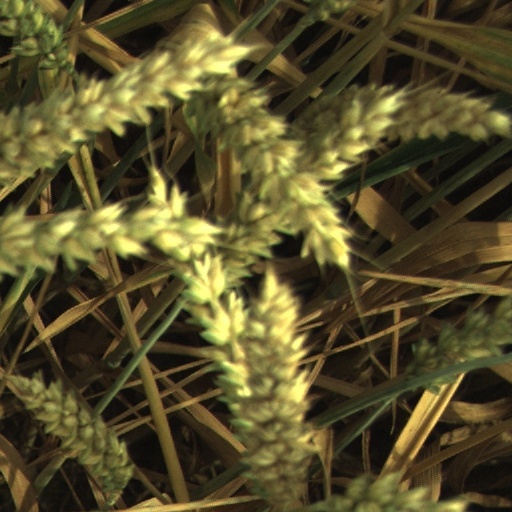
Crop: wheat